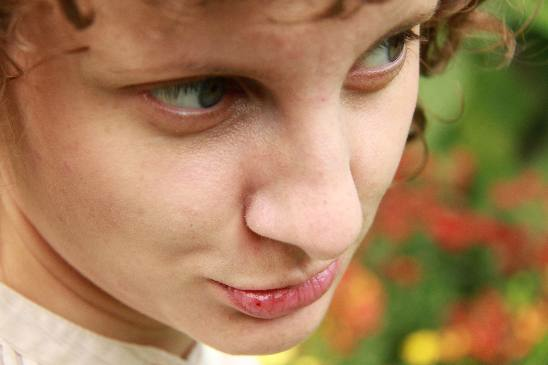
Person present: Yes